Spinning mule

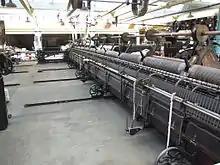
A pair of Condenser spinning mules. These have 748 spindles and are believed to be the longest surviving cotton mules. They worked at Field Mill Ramsbottom, Lancashire until that mill closed in 1988 at which time they were the last such machines at work in the cotton industry probably in the world. These mules were built by Asa Lees and Company Ltd, of Oldham in 1906.

Samuel Crompton invented the spinning mule in 1779, so called because it is a hybrid of Arkwright's water frame and James Hargreaves's spinning jenny in the same way that a mule is the product of crossbreeding a female horse with a male donkey. The spinning mule has a fixed frame with a creel of cylindrical bobbins to hold the roving, connected through the headstock to a parallel carriage with the spindles. On the outward motion, the rovings are paid out through attenuating rollers and twisted. On the return, the roving is clamped and the spindles are reversed to take up the newly spun thread.